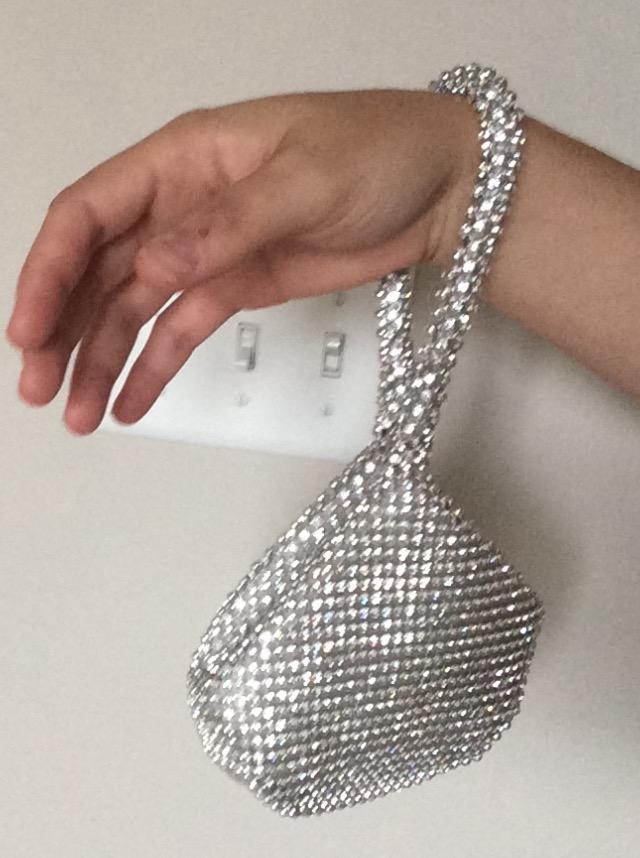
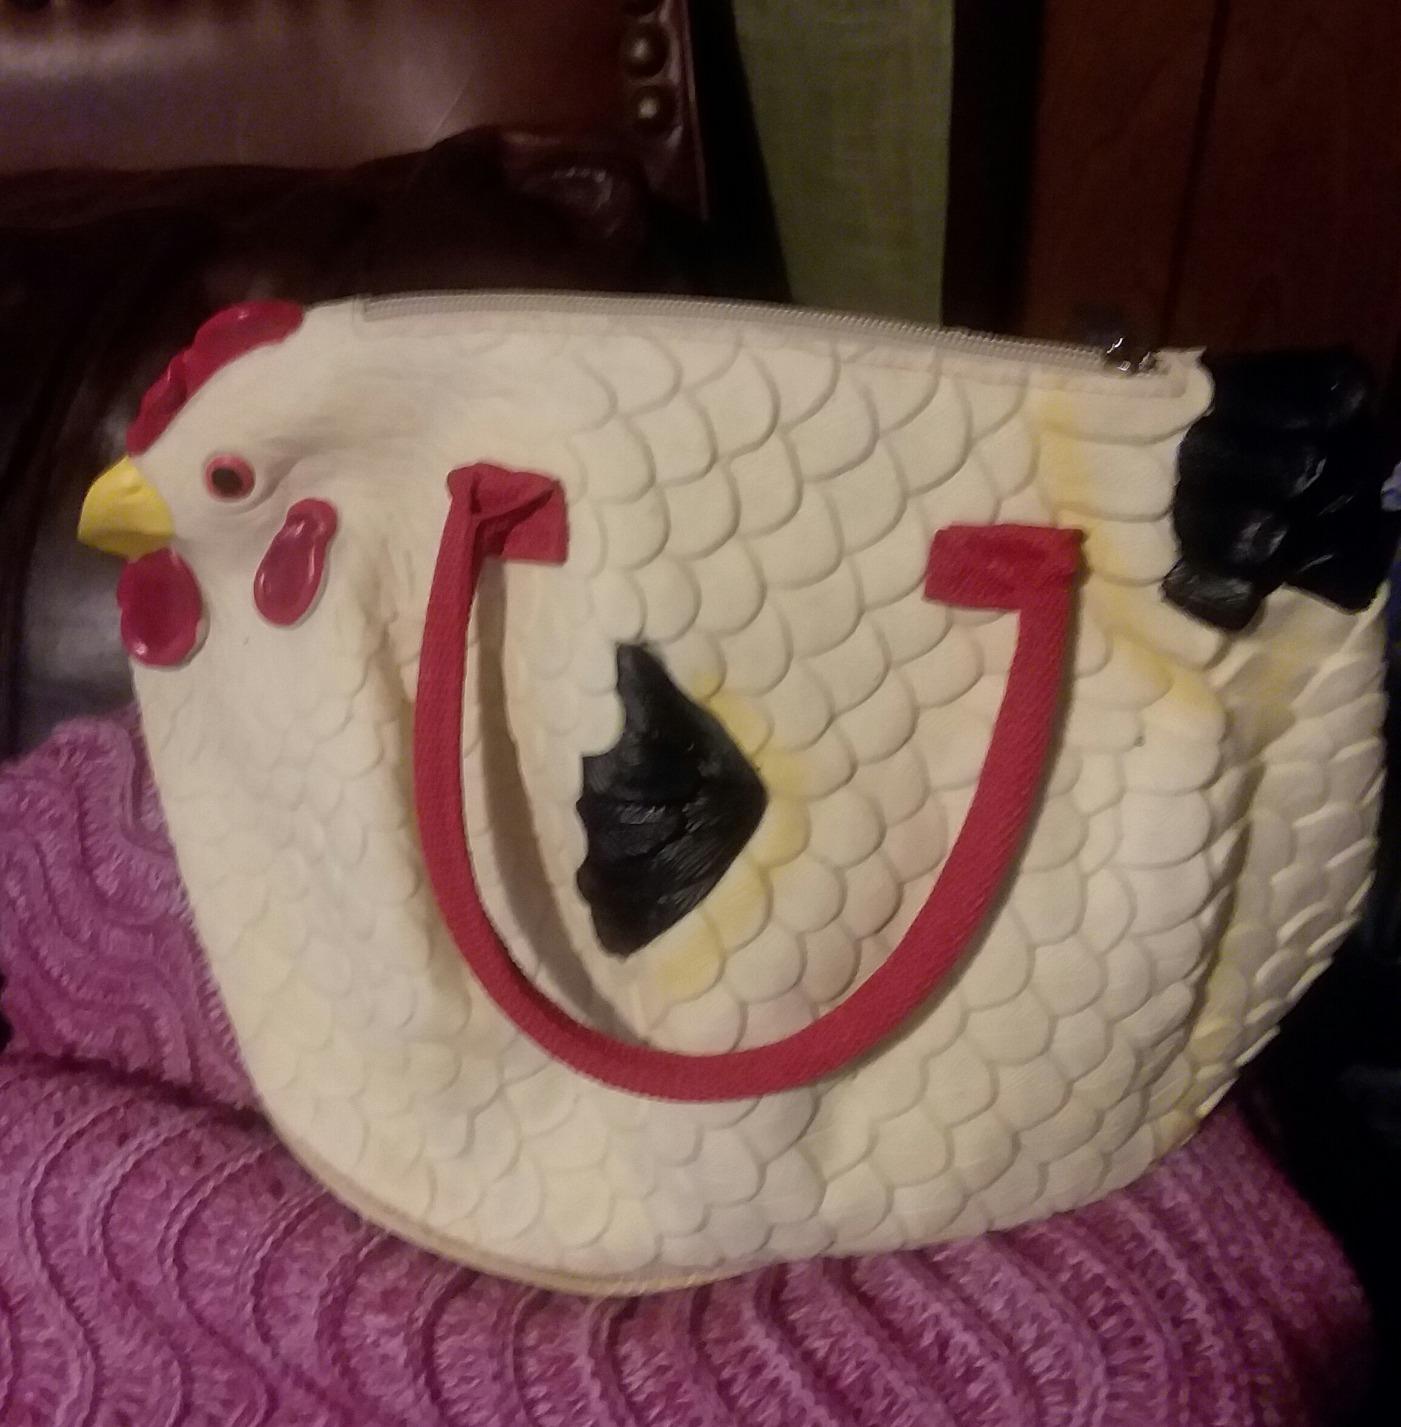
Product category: accessories_handbag
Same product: no